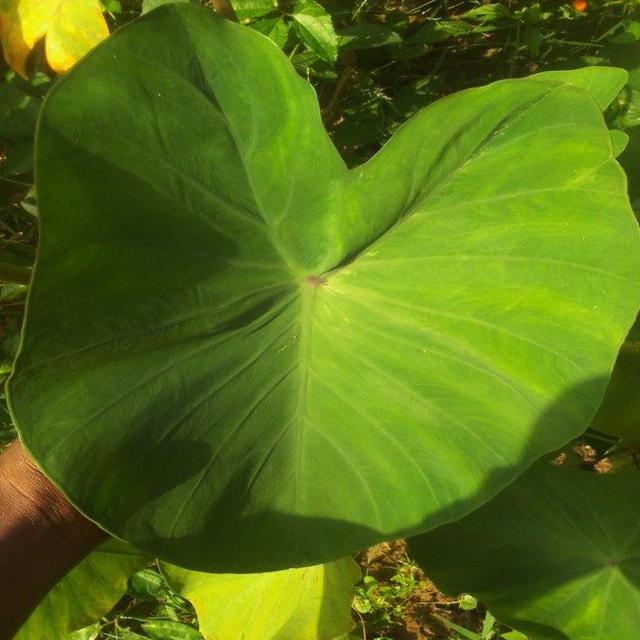
Label: Healthy